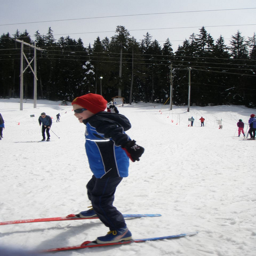
a child in a blue and black jacket and a red hat is skiing
A young boy standing on flat area on skis.
A person on skis stands on the snow.
A little kid that is in the snow having fun.
A kid wearing skis on the snow in a red hat.